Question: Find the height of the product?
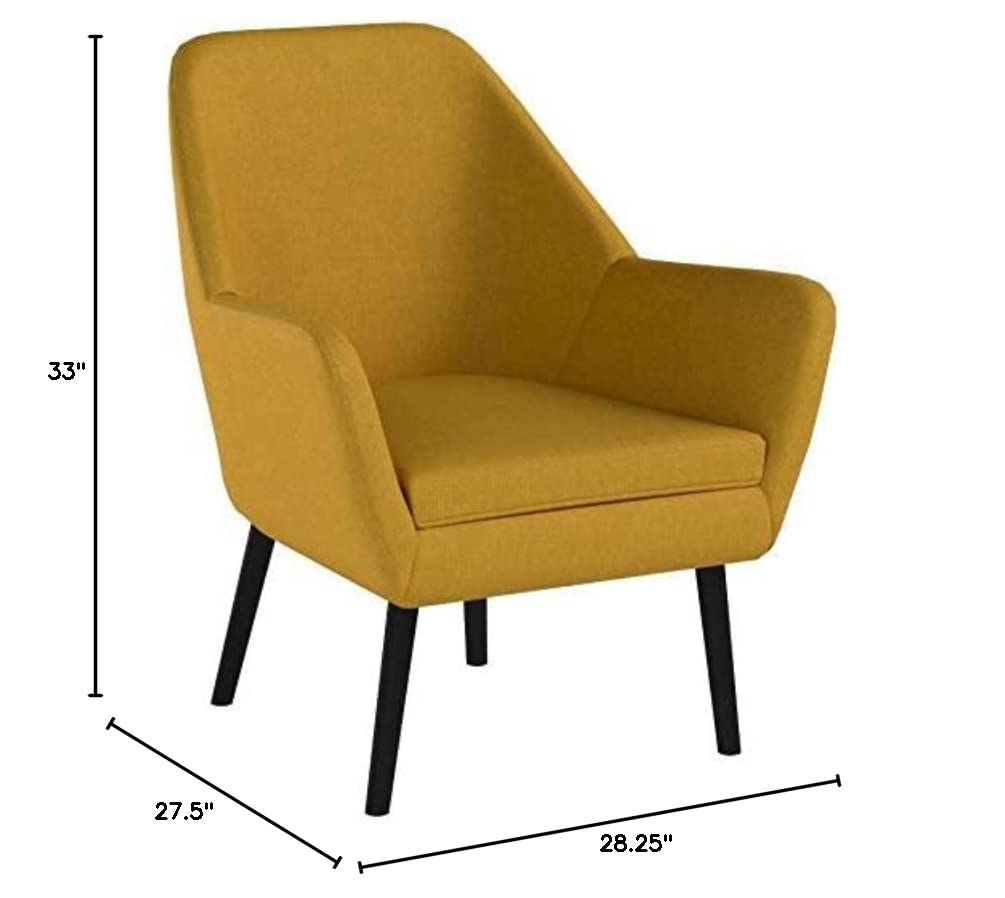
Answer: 33.0 inch